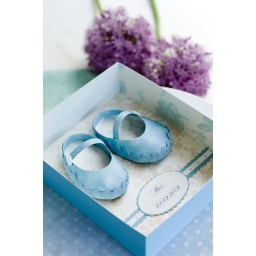
This project is from my new paper sculpture book to be published by david and charles in spring